National Christmas Tree (United States)

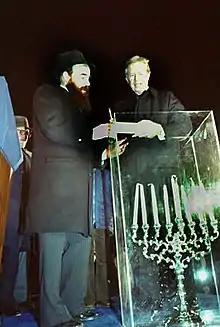
President Carter helps light the first National Menorah in 1979.

New star-shaped Christmas tree lights were used in 1935, but some were stolen the week after Christmas. To discourage future thefts, a temporary low octagonal fence was constructed around the 1936 tree. The method of lighting the tree also changed. The National Park Service history of the tree claims that in 1936 or 1937, the button used since 1925 was replaced by a switchbox. The "Washington Post", however, indicates that the button was still used in 1936. The box was definitely in use by 1937. It was constructed and donated by the Electric Institute of Washington, and engraved with the name of every person who had lit the tree since 1923. In 1938, the Electric Institute donated mercury-vapor floodlights to the federal government to help illuminate the tree.